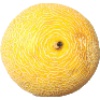
Label: Cantaloupe 1